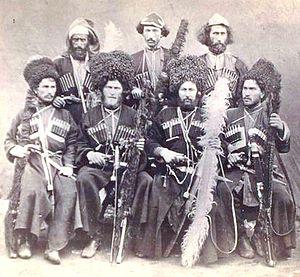
Les Zanes, ou les Tchanes sont un groupe ethnique géorgien vivant, pour la grande majorité d'entre eux, aux bords de la mer Noire, en Géorgie, en Turquie et certains, en Grèce. L'emplacement de l'habitation de ce peuple correspond à peu près aux frontières de l'antique royaume de Colchide au nord, et au royaume médiéval de Trébizonde au sud.
Il existe actuellement plus d'une cinquantaine de peuples du Caucase.
Les Mingréliens sont un sous-groupe ethnique des Géorgiens qui vivent majoritairement en Samegrelo, région de la Géorgie. Ils sont également nombreux en Abkhazie et à Tbilissi. Entre 180 000 et 200 000 personnes d'origine mingrélienne ont été expulsées de l'Abkhazie à la suite du conflit abkhazo-géorgien au début des années 1990 et du nettoyage ethnique de Géorgiens dans cette région séparatiste.